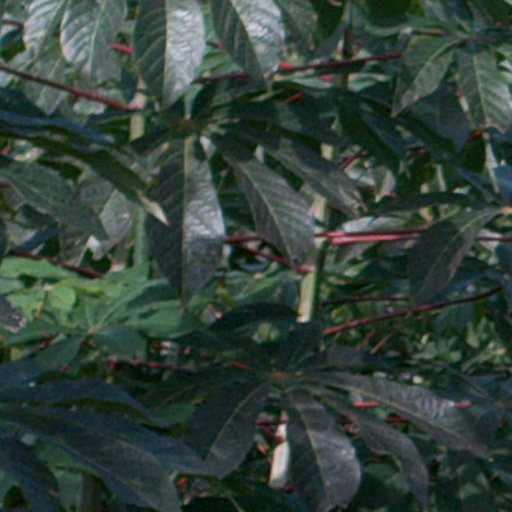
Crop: cassava